Revetment (aircraft)

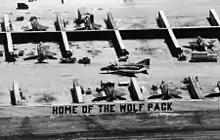
USAF F-4D Phantom II fighters in their revetments at Ubon Royal Thai Air Force Base, Thailand, c. 1967

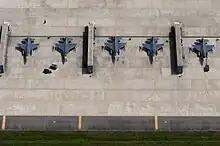
F-16 Fighting Falcon fighters in their revetments at Kunsan Air Base, South Korea, 2013

A revetment, in military aviation, is a parking area for one or more aircraft that is surrounded by blast walls on three sides. These walls are as much about protecting neighbouring aircraft as it is to protect the aircraft within the revetment; if a combat aircraft loaded with fuel and munitions was to ignite, a chain reaction might lead to the destruction of its neighbours. The blast walls around a revetment are designed to channel any blast and damage upwards and outwards, away from neighbouring aircraft.